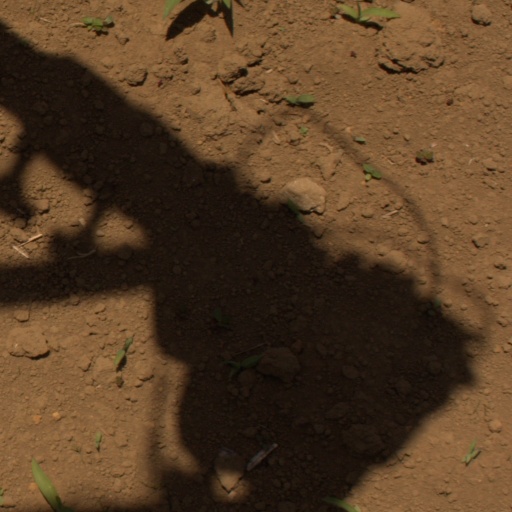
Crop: Jerusalem artichoke